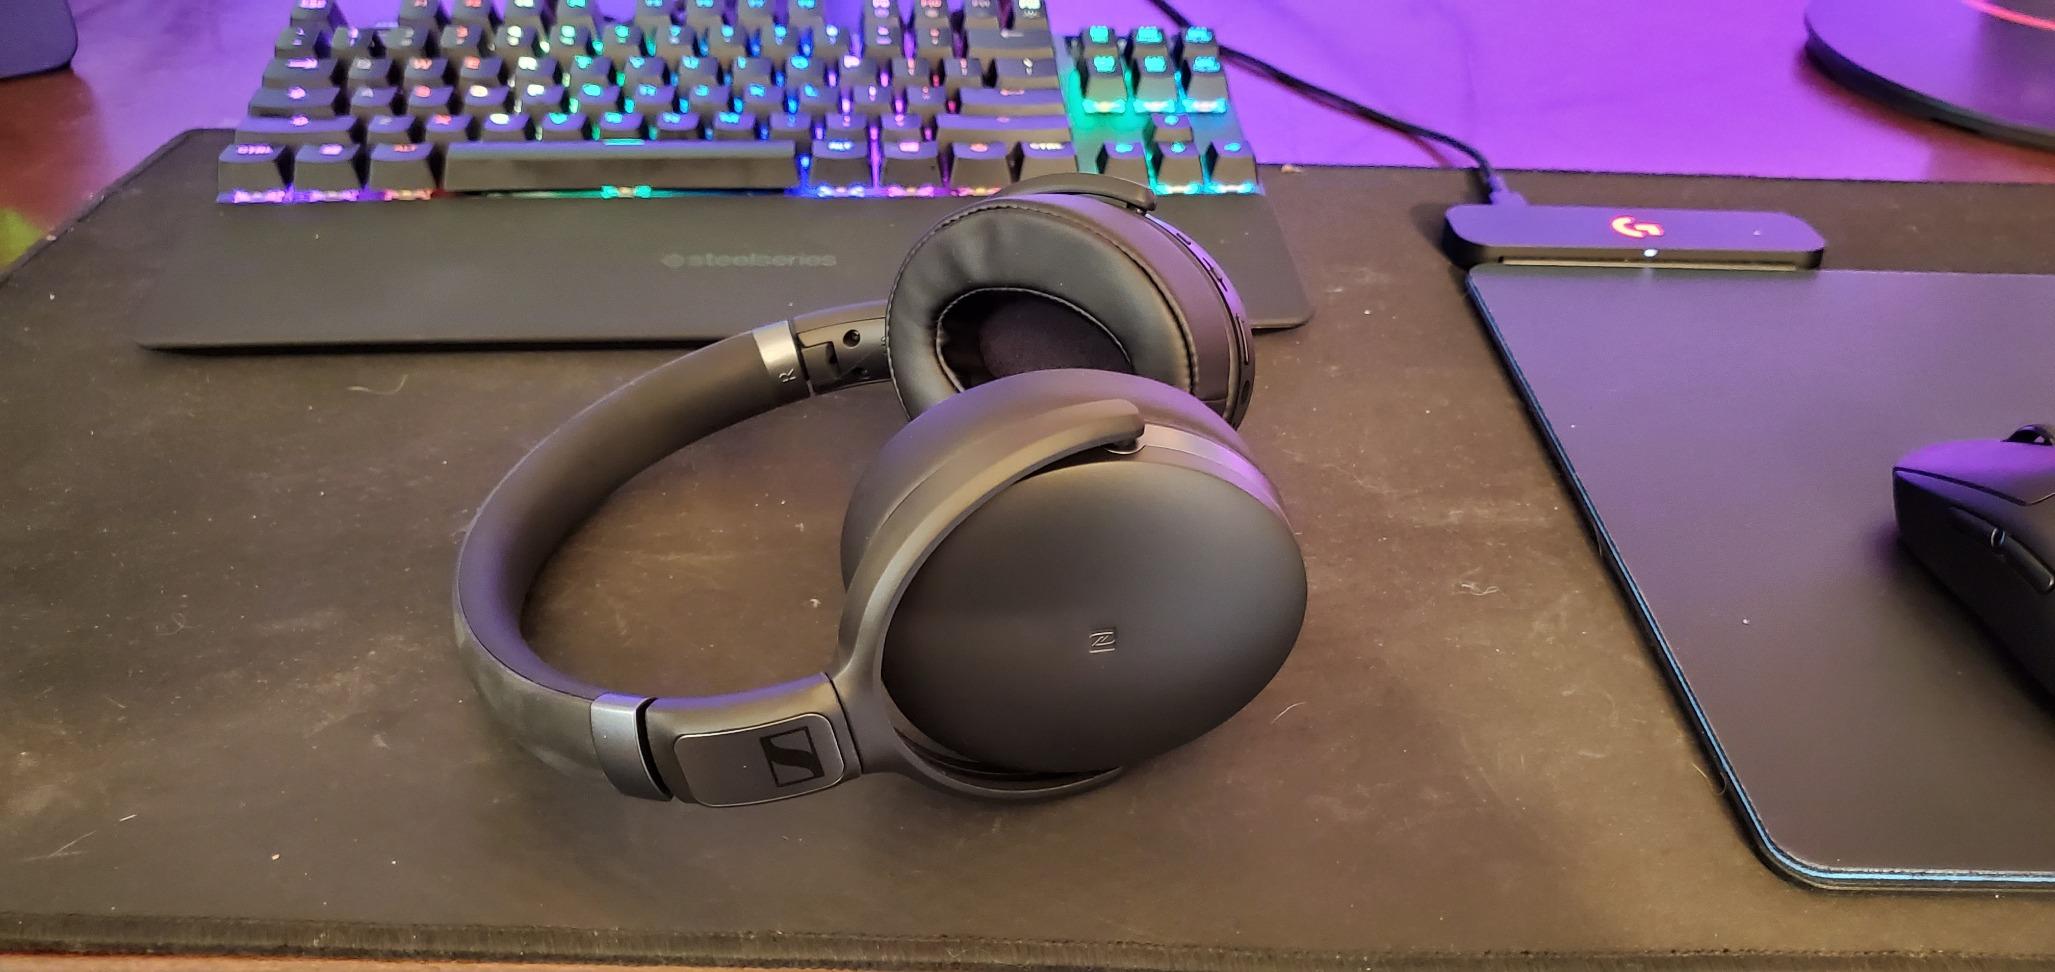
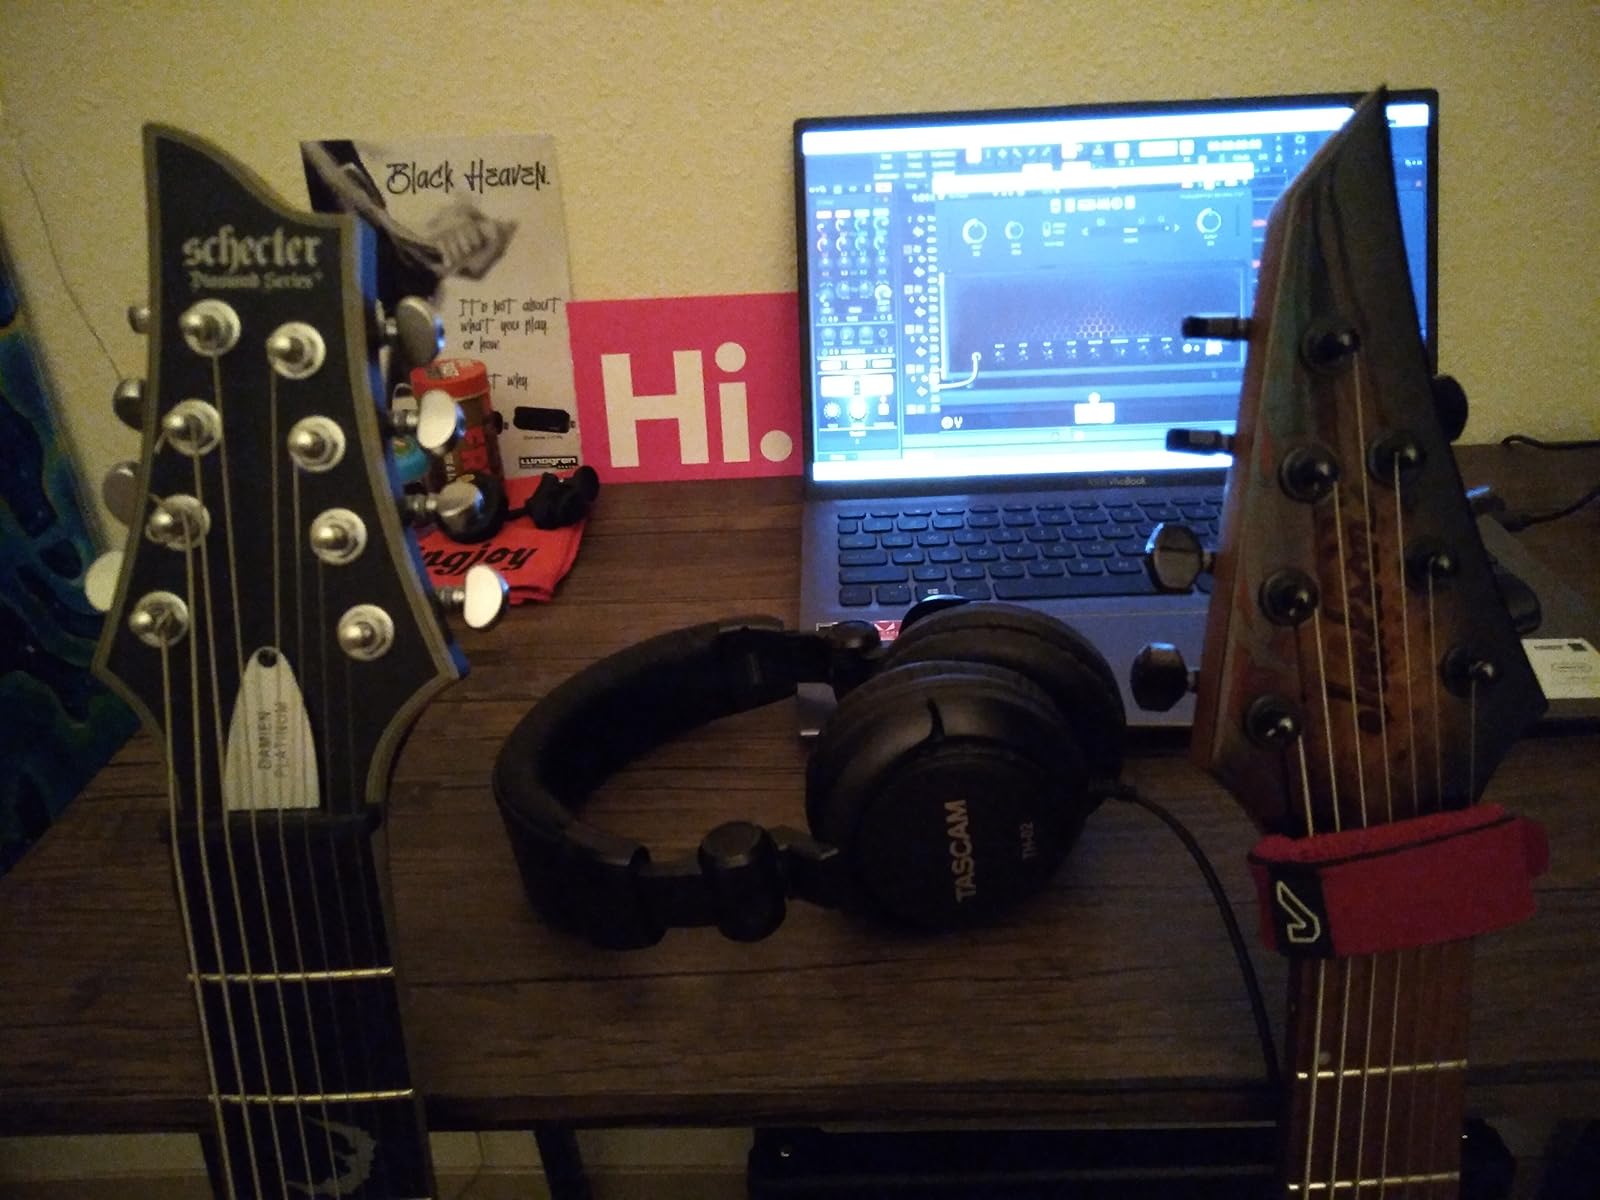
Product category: headphones
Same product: no